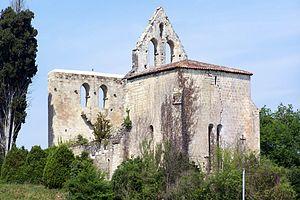
Église Saint-Martin-de-Monclaris de Sigalens (Gironde, France)
Sigalens est une commune du Sud-Ouest de la France, située dans le département de la Gironde, en région Nouvelle-Aquitaine.
Cet article recense les monuments historiques de l'arrondissement de Langon, dans le département de la Gironde, en France.
L'église Saint-Martin de Monclaris est une église catholique située dans le département français de la Gironde, sur la commune de Sigalens, en France.